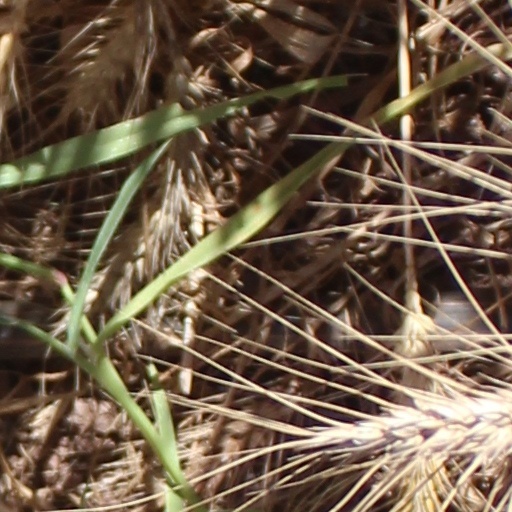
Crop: wheat